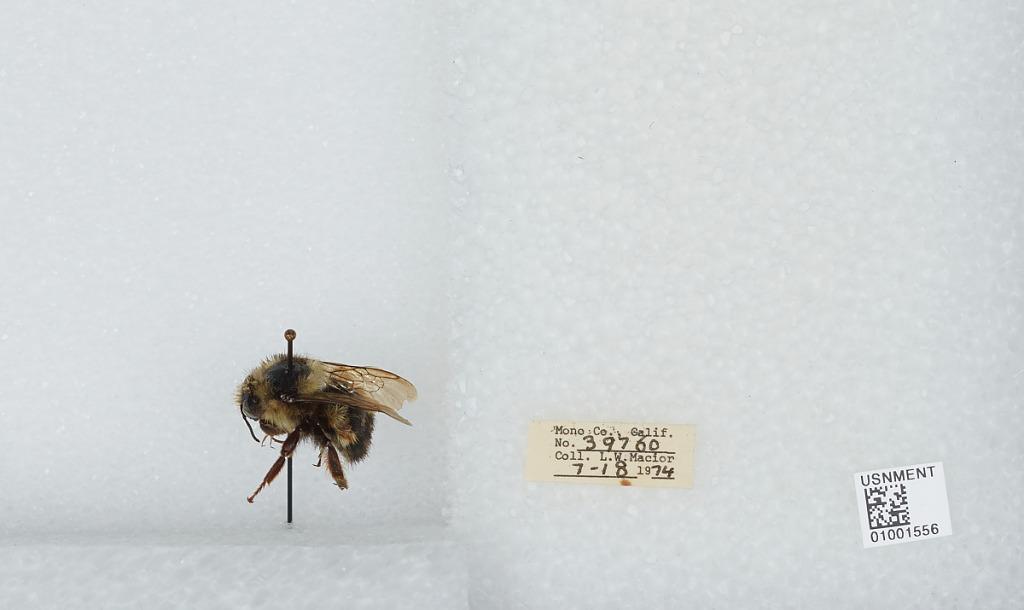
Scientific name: Bombus (Pyrobombus) flavifrons Cresson
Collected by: L. Macior
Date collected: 1974-7-18
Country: United States
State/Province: California
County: Mono
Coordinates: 37.92, -118.87